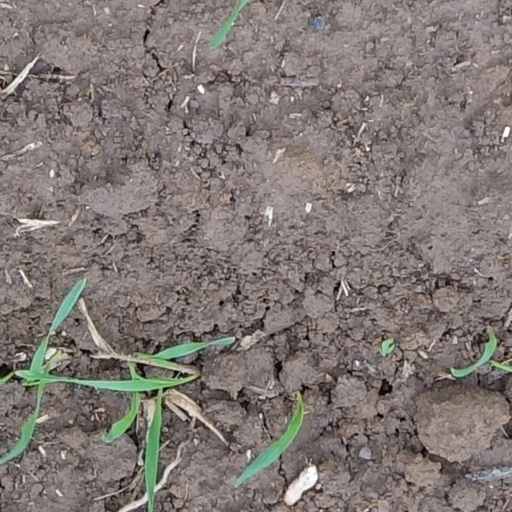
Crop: wheat